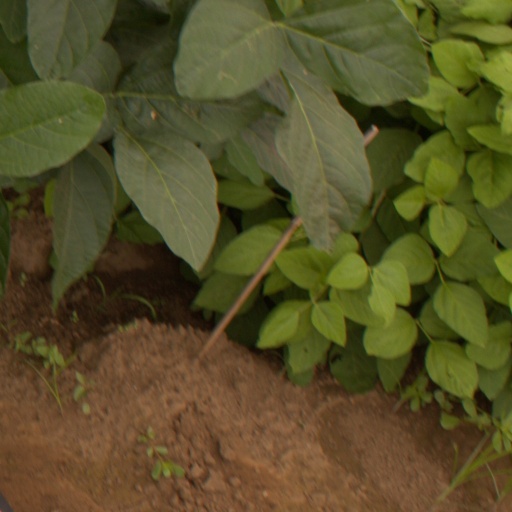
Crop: soybean